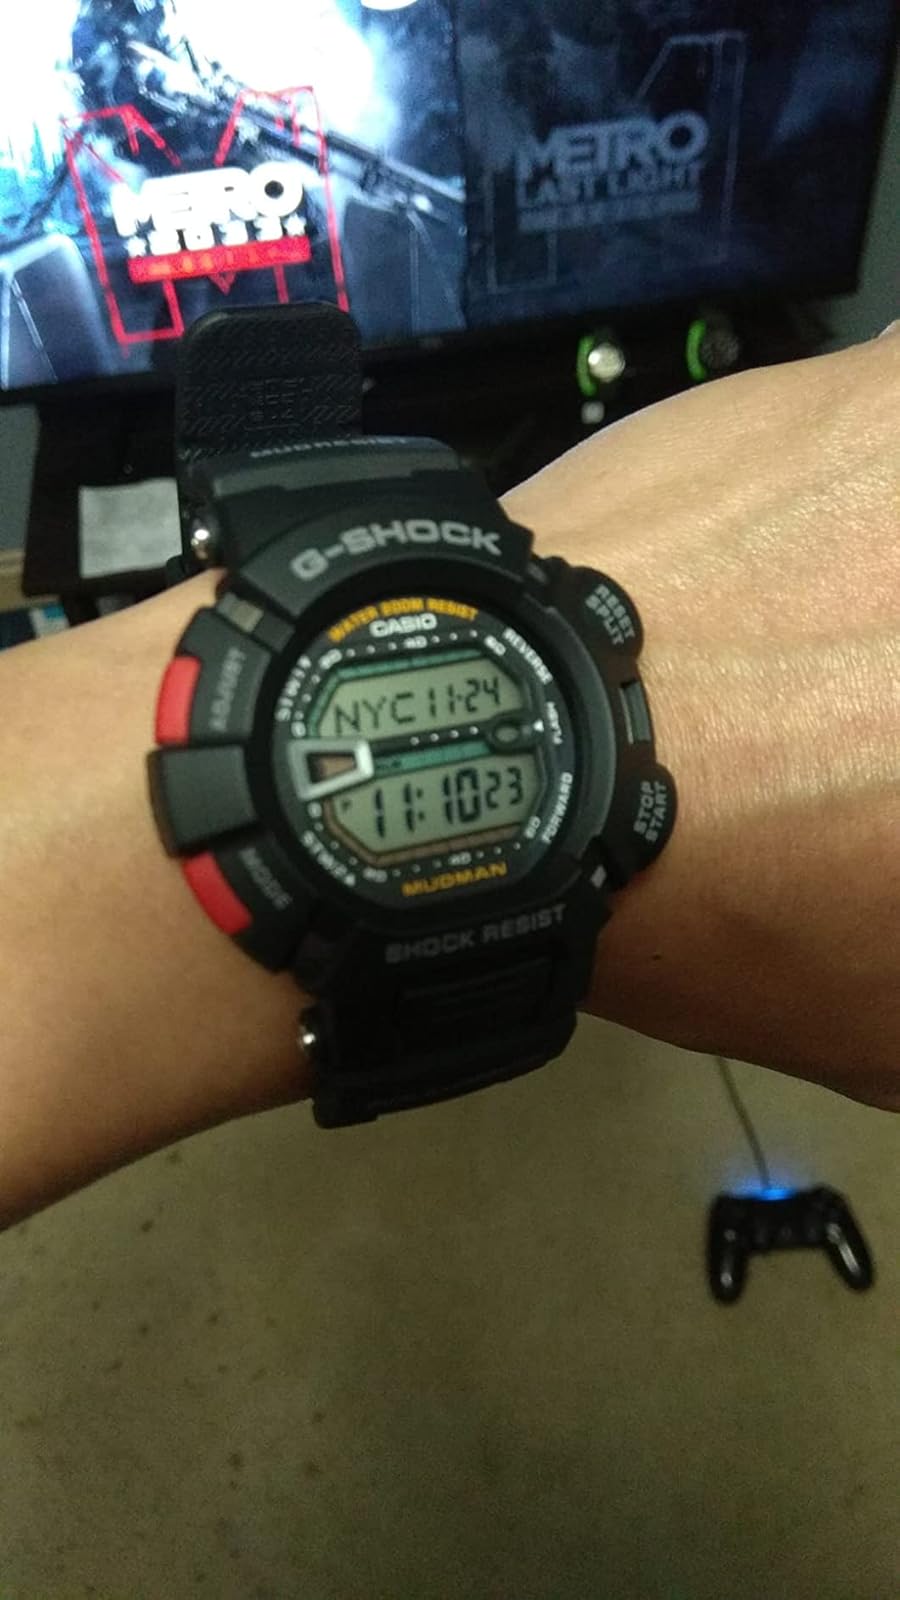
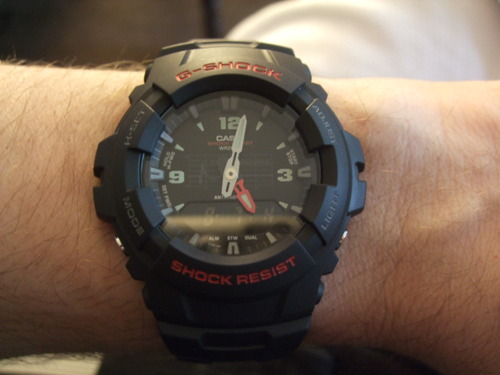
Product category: accessories_watch
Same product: no